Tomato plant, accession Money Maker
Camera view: vertical (180 deg); turntable rotation: 120 degrees
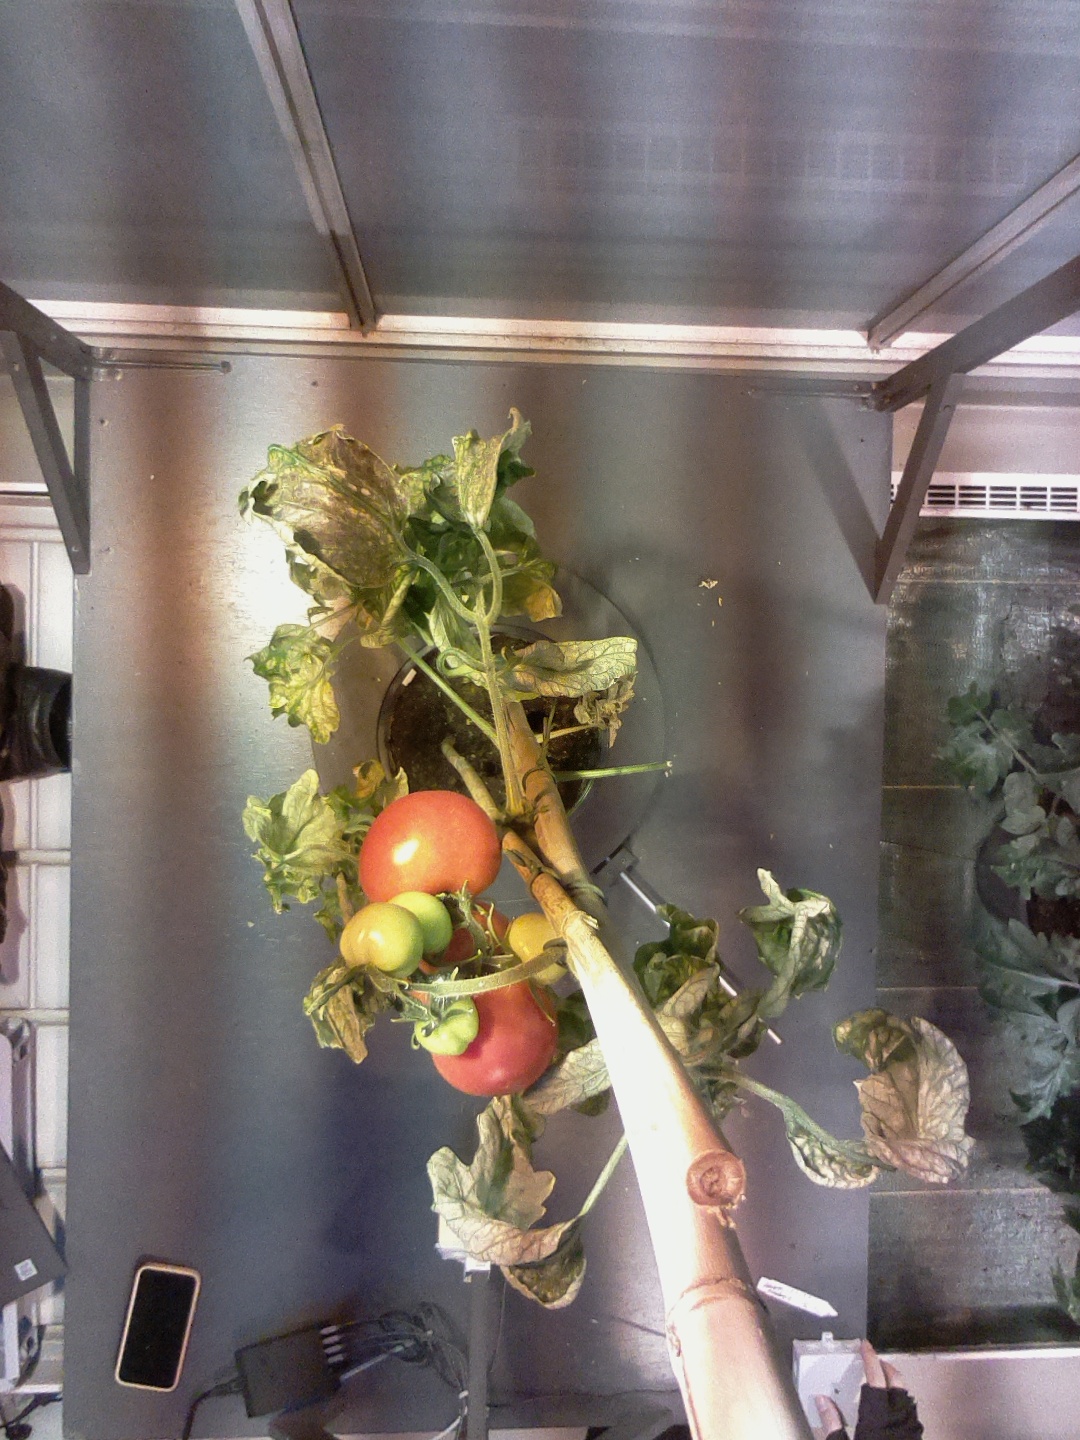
BBCH growth stage 85: 50%-60% of fruits show typical fully ripe color